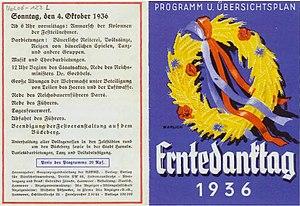
La fête des récoltes du Reich, ou journée allemande d'action de grâce pour les récoltes, appelée familièrement « fête de Bückeberg », est un événement de masse organisé par le Parti national-socialiste des travailleurs allemands sur le Bückeberg près d'Emmerthal, à environ cinq kilomètres au sud de Hamelin, de 1933 à 1937, le premier dimanche après la Saint-Michel. Outre le congrès du parti du Reich à Nuremberg et la célébration le 1ᵉʳ mai à Berlin de la fête nationale du travail, qui devient en 1934 la « fête nationale du peuple allemand », c'est le plus grand événement de masse du parti nazi. Le jour de la fête des récoltes est férié dans l'ensemble du Reich.